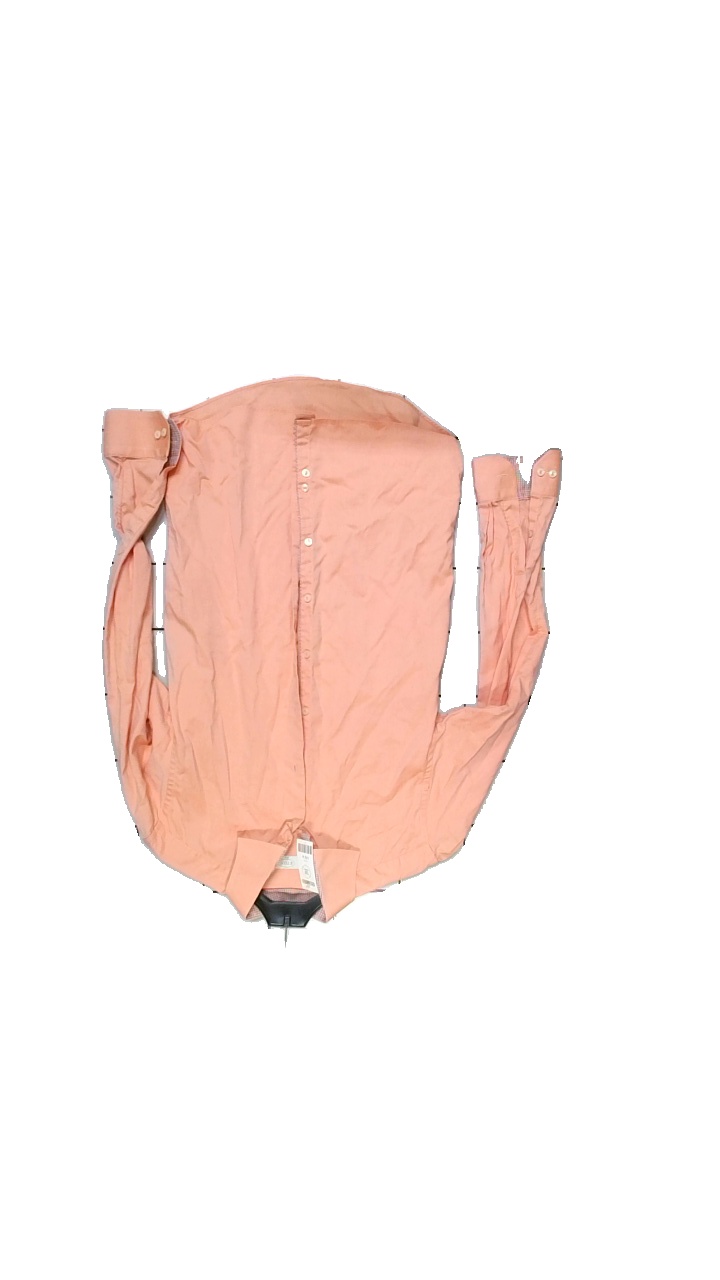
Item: Shirt (Men)
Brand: Eton
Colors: Orange
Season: Summer
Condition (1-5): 5
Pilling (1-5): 4
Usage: Reuse
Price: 100-150